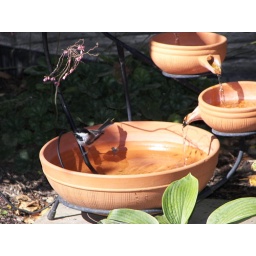
They love the moving water, we have seen two and more taking a bath in the small bowls